Terter Peak

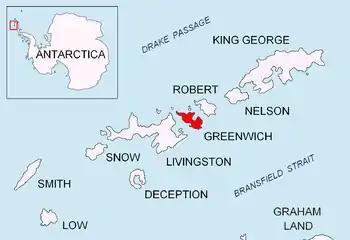
Location of Greenwich Island in the South Shetland Islands.

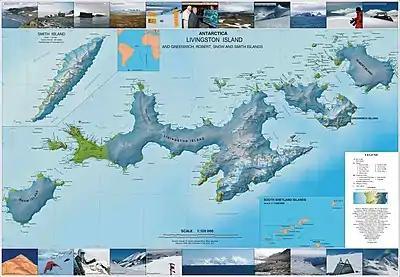
Topographic map of Livingston Island, Greenwich, Robert, Snow and Smith Islands.

Terter Peak is an ice-covered peak rising to 570 m in Breznik Heights, Greenwich Island in the South Shetland Islands, Antarctica surmounting Wulfila Glacier to the southwest, Solis Glacier to the northwest and Zheravna Glacier to the southeast.